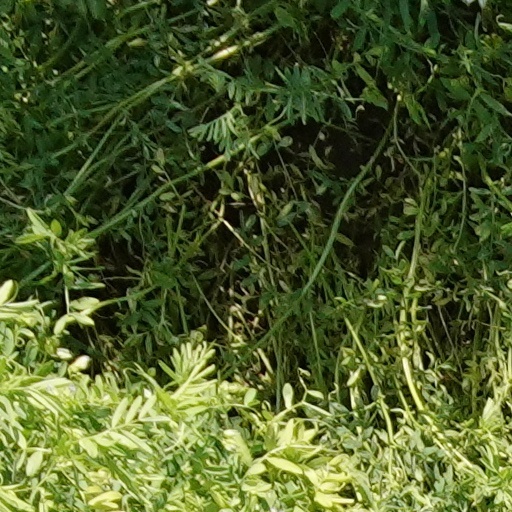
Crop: wheat